Death of Abdulredha Buhmaid

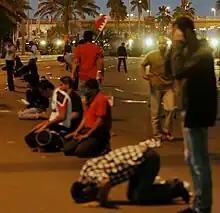
Protesters performing Maghrib prayer in front of the army.

On 18 February, over 50,000 participated in the funerals of crackdown victims. One was held in Al Daih, another in Karzakan. The largest however, was in Sitra. At about 4:46 in the afternoon, about a thousand protesters, most of them young men who participated in Al Daih funeral of Ali Abdulhadi Mushaima marched toward Manama, defying the government ban on gatherings. By 5:18 they had reached a road junction; to the right was Salmaniya hospital and to the left Pearl Roundabout. They turned left after a short pause. On their way, they clashed with riot police who withdrew from the site. Protesters continued their march removing barriers set by police a day ago.